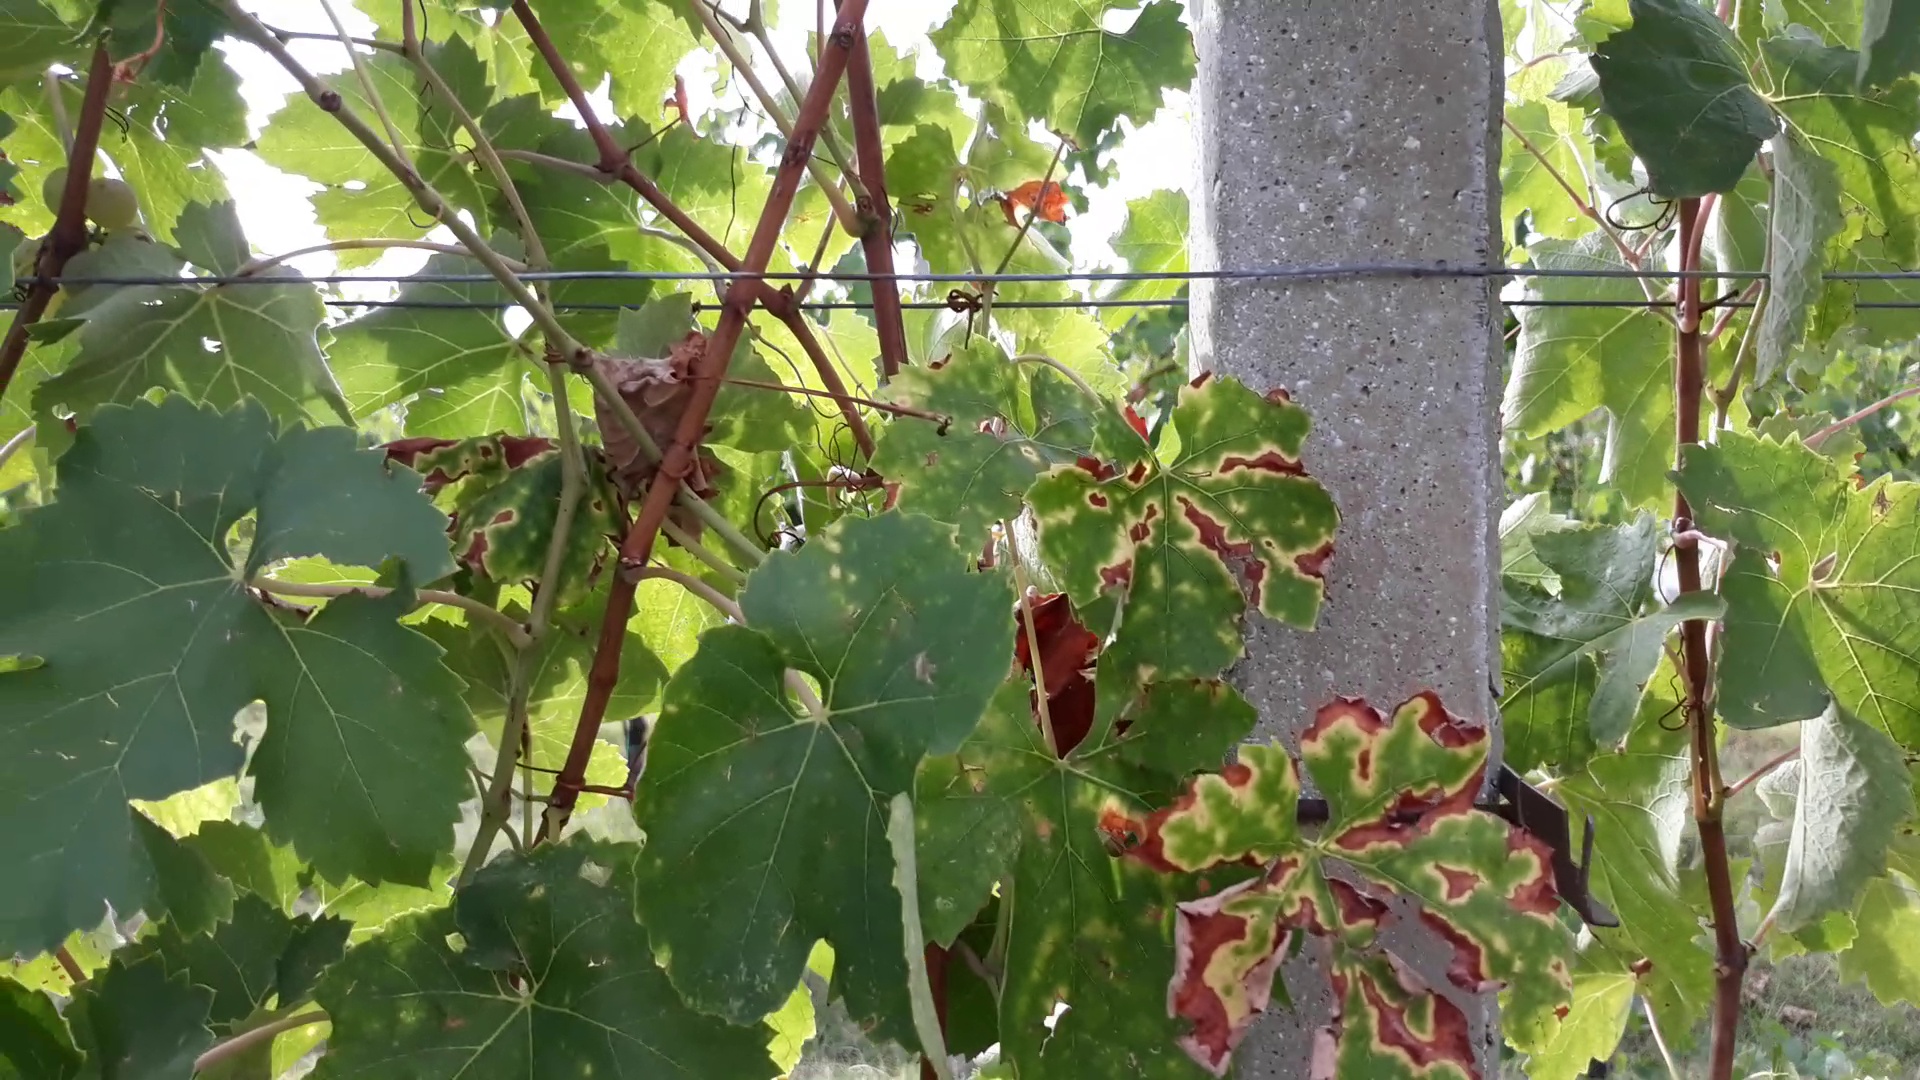
Label: esca